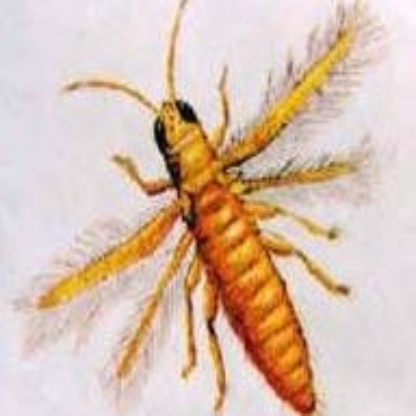
Nhãn: Bọ trĩ ( Thrips )